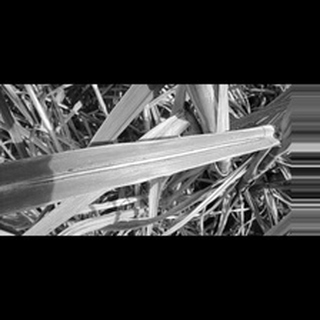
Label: sugarcane_red_rot